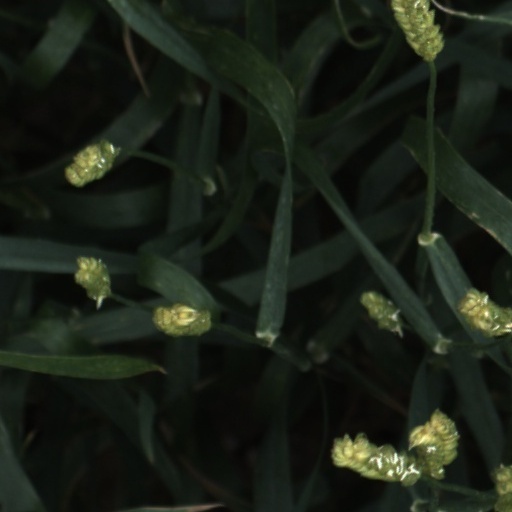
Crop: wheat